List of child prodigies

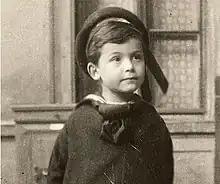
John von Neumann as a child

In psychology research literature, the term child prodigy is defined as a person under the age of ten who produces meaningful output in some domain to the level of an adult expert professional.